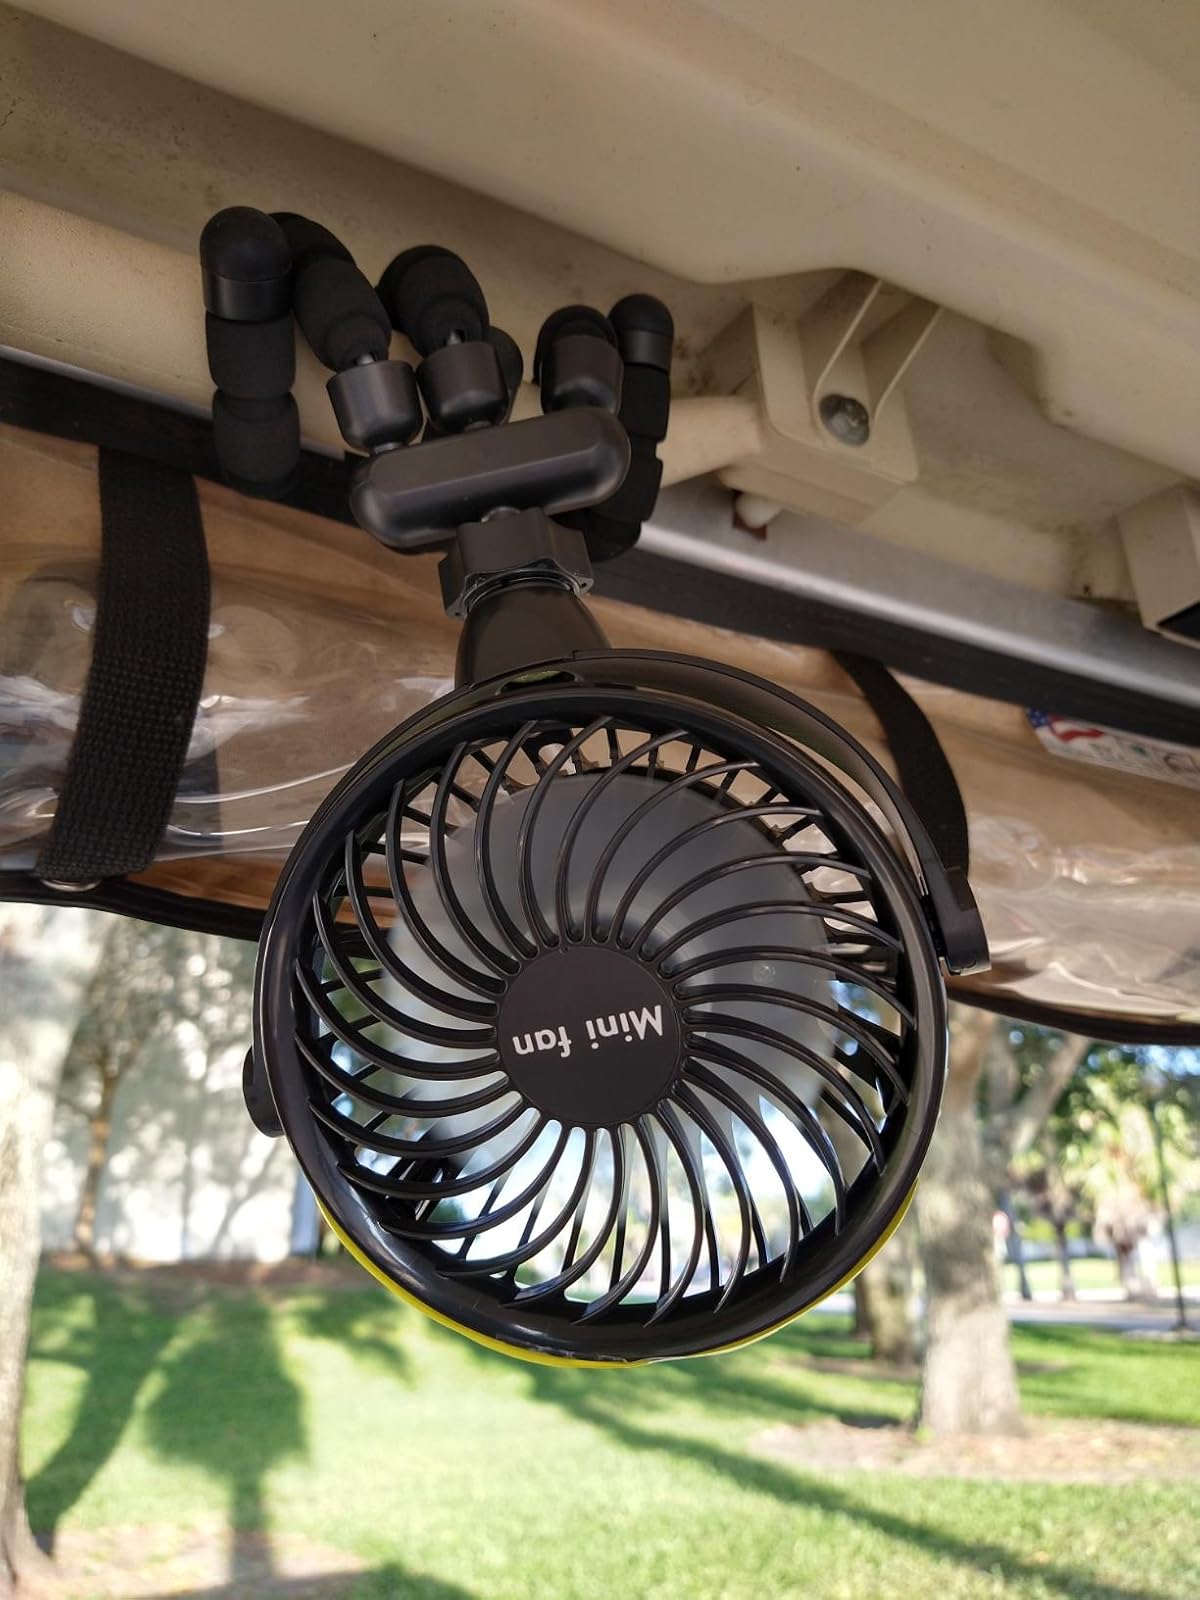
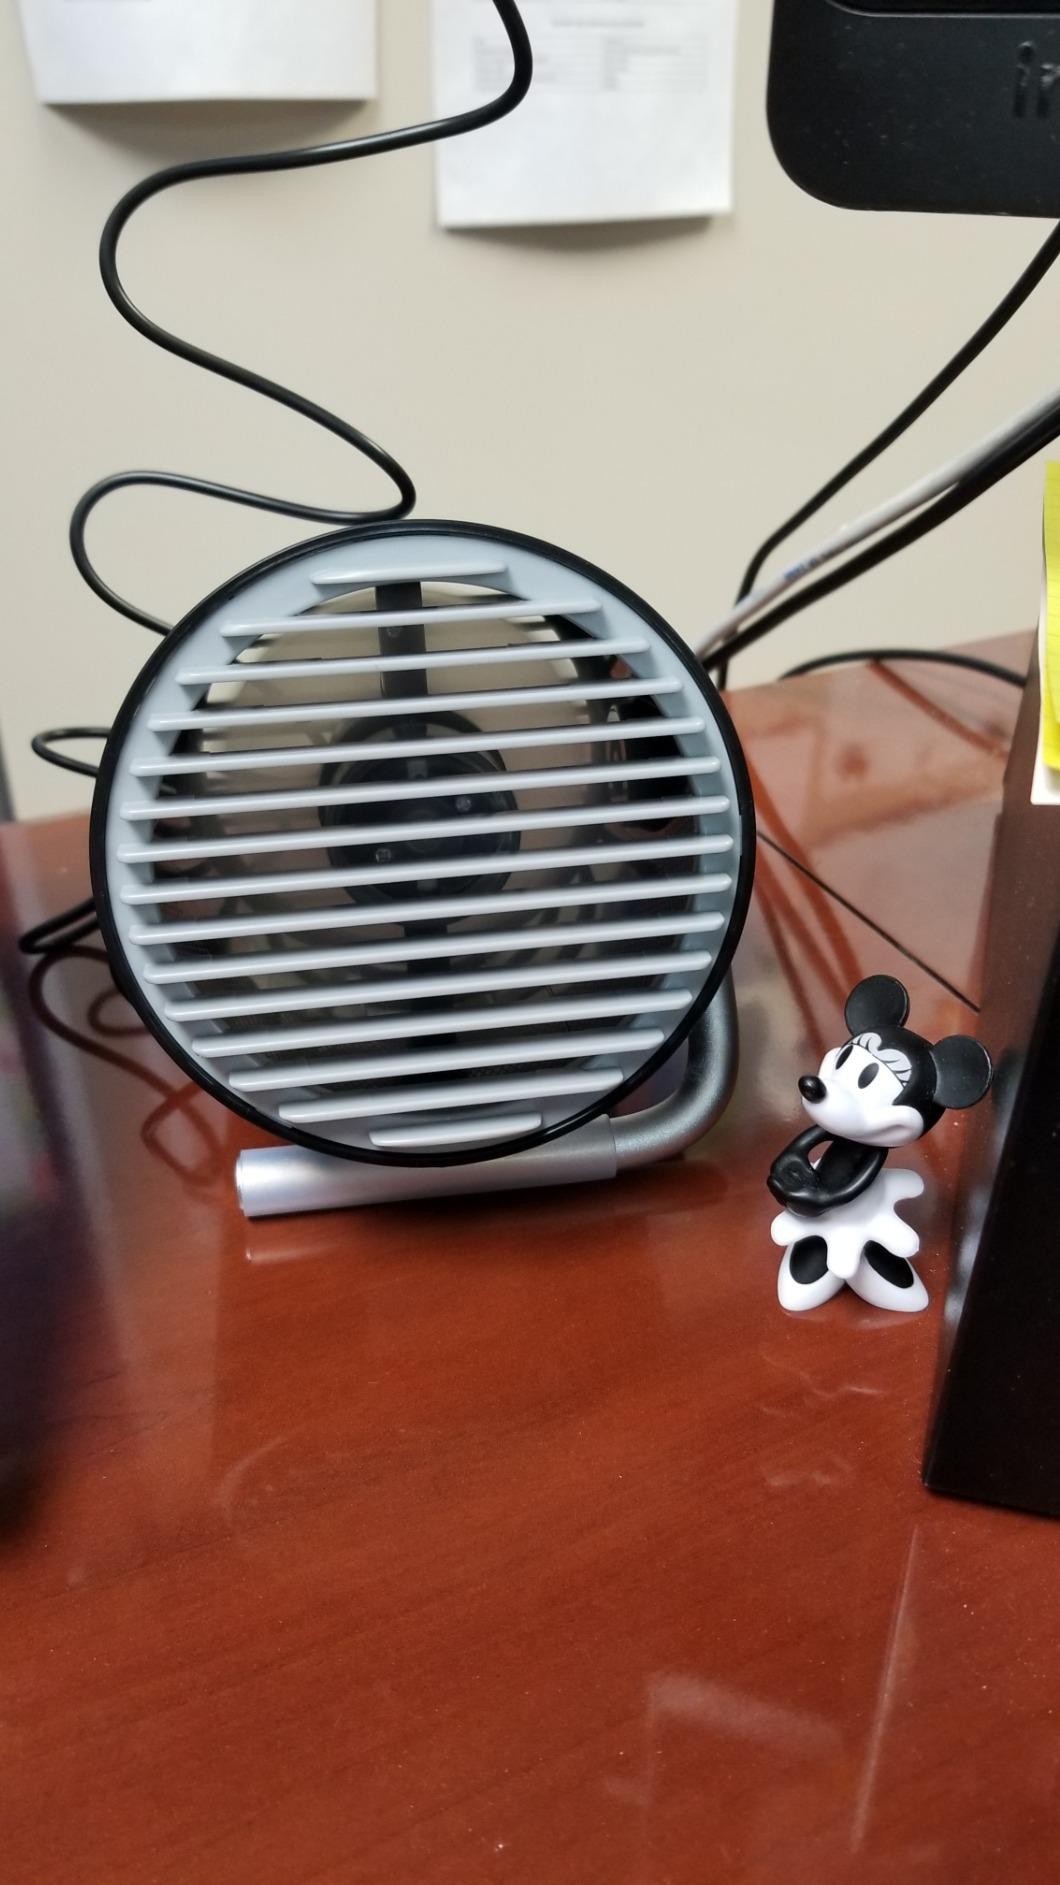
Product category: fan
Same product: no